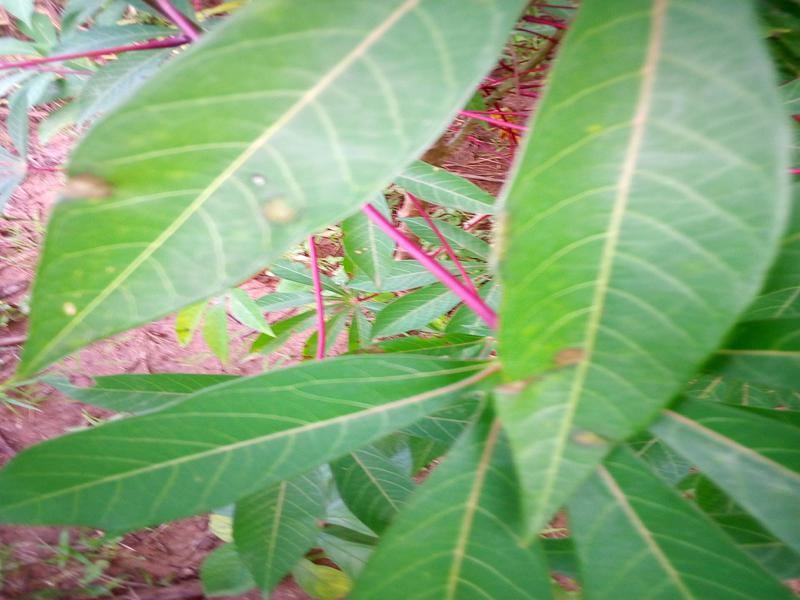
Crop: cassava
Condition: healthy